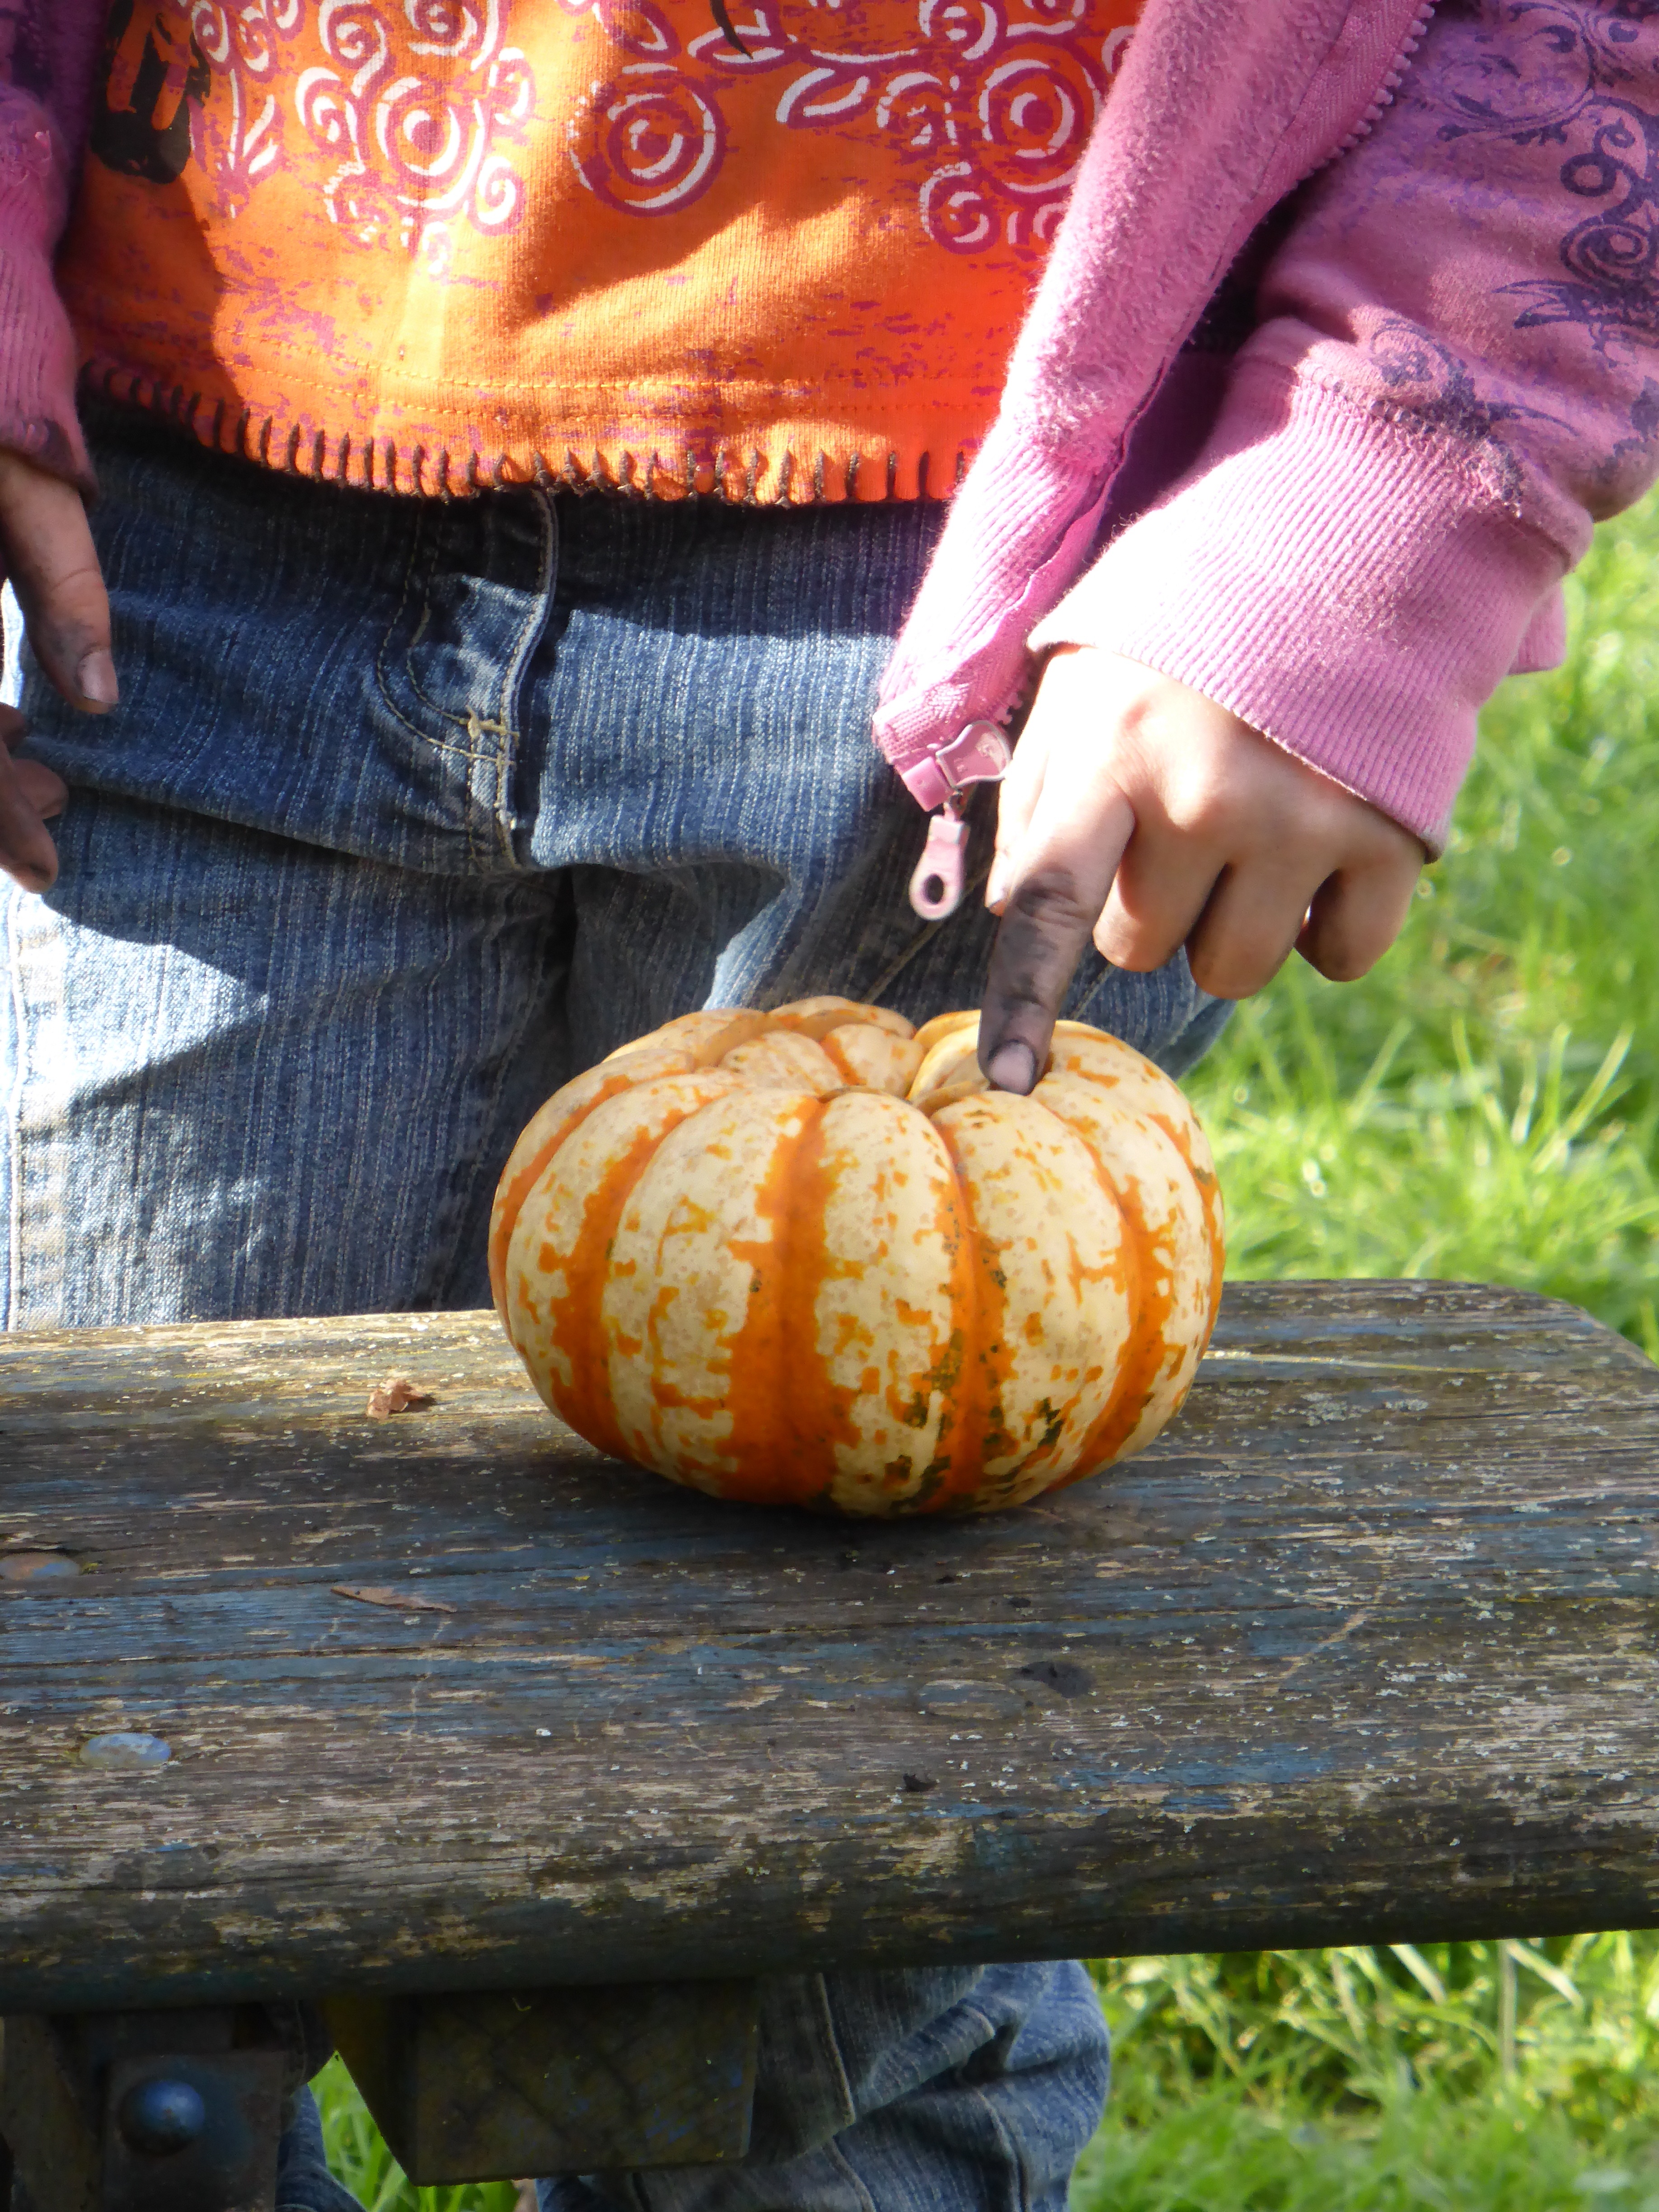
girl, play, produce, autumn, pumpkin, halloween, child, dirty, hands, carving, tinker, play outside